Aref Ali Nayed

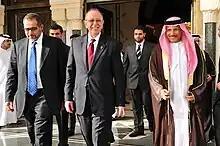
Ministerial visit to the UAE

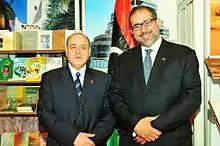
Libyan Minister of Culture at the Abu Dhabi Book Fair

In August 2011 Nayed was the first diplomat appointed by the post-Qaddafi Libyan government, serving as Ambassador to the United Arab Emirates. When elections were held in 2012, Nayed submitted his resignation, a condition he insisted on at his appointment. His resignation was rejected by the Libyan government. Since that time, Nayed has resigned five times, each resignation being rejected by successive Libyan governments. During his tenure as Ambassador, Nayed has taken many salaries and exercised diplomatic privileges.